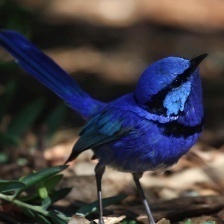
Species: SPLENDID WREN
Scientific name: MALURUS SPLENDENS